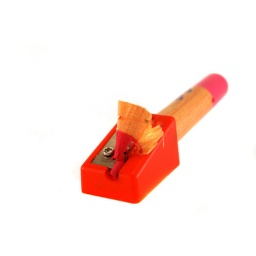
Pencil with shaving in a red plastic sharpener, isolated over white background